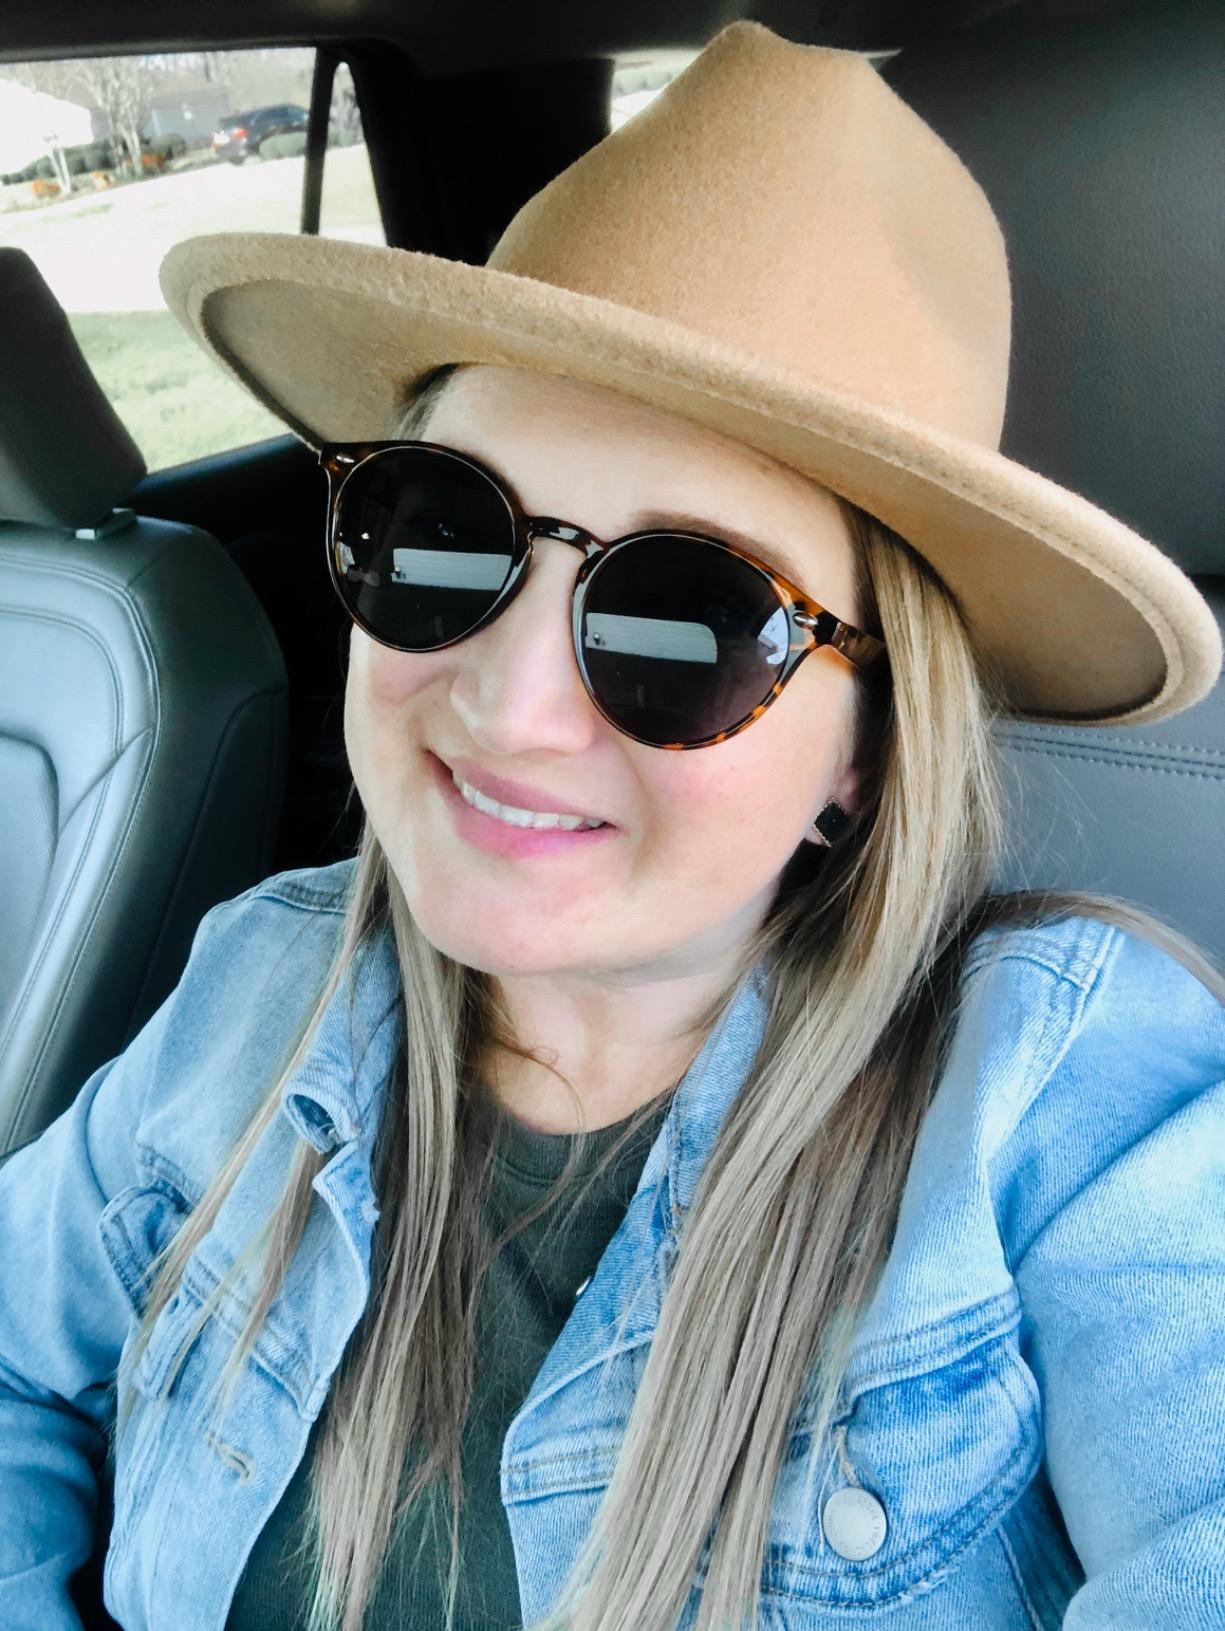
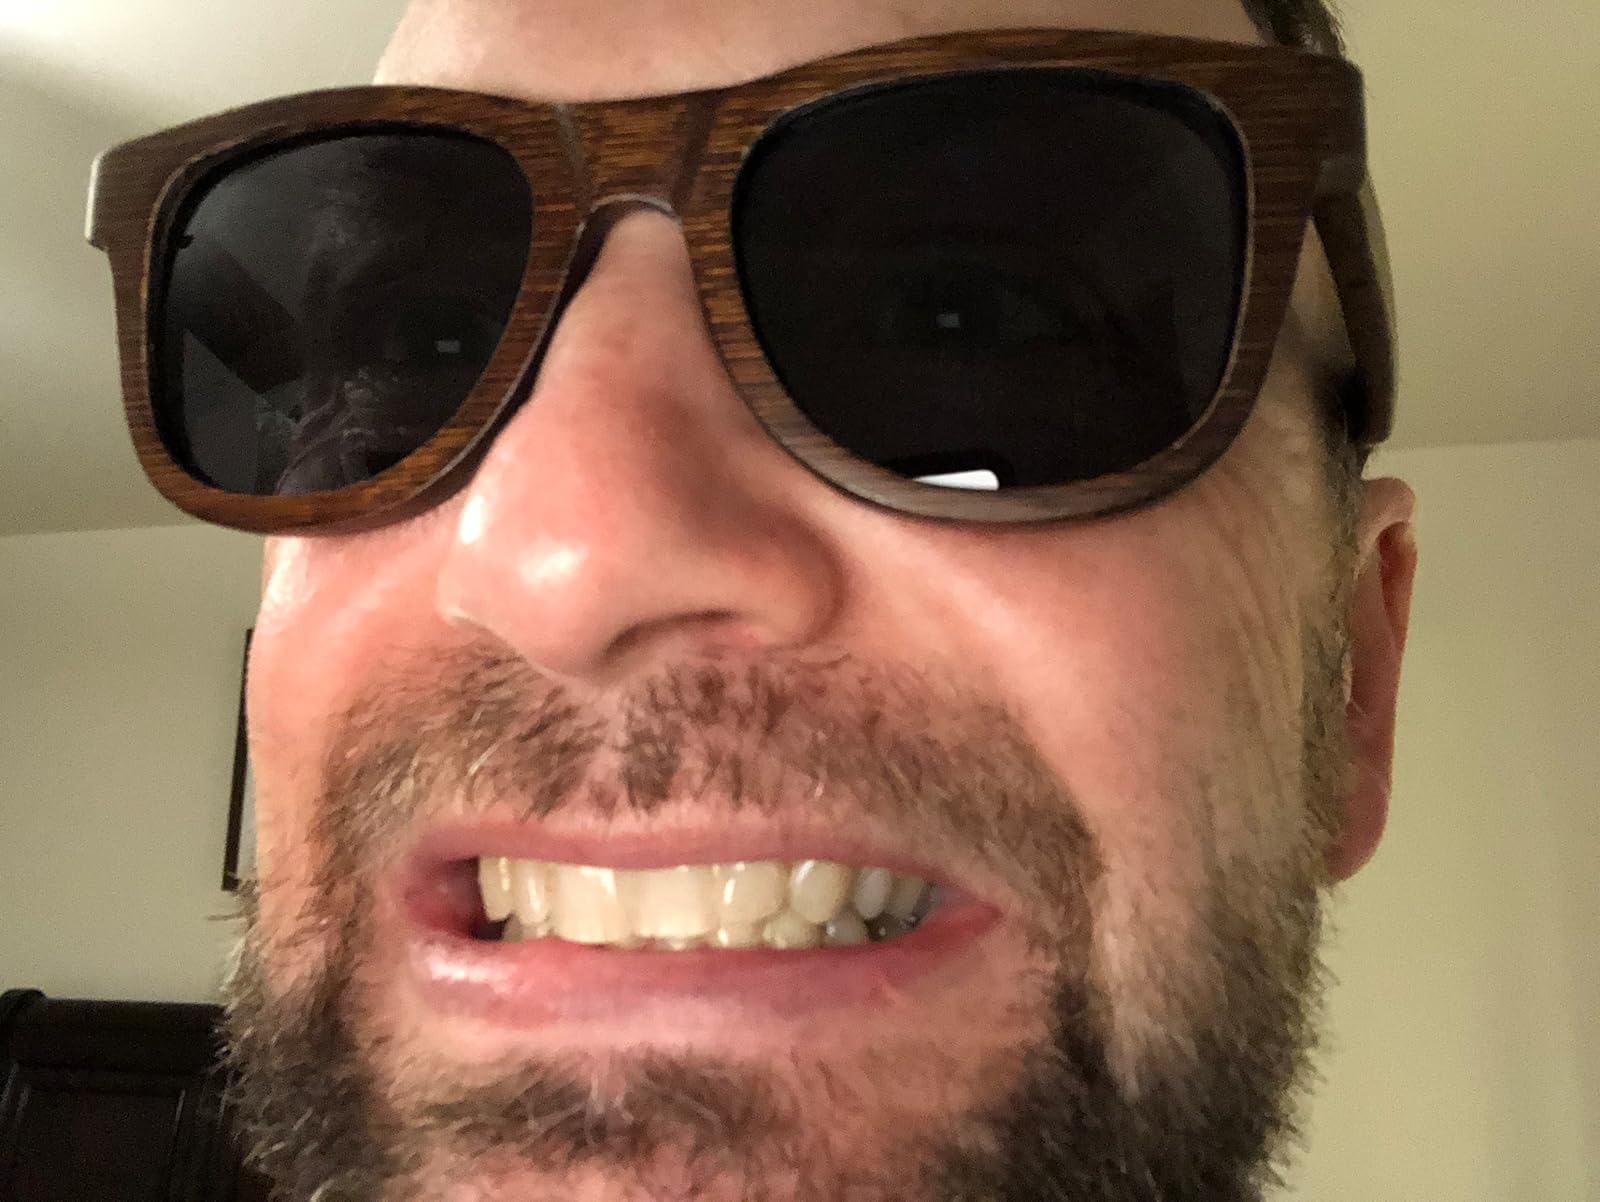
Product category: accessories_sunglasses
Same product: no